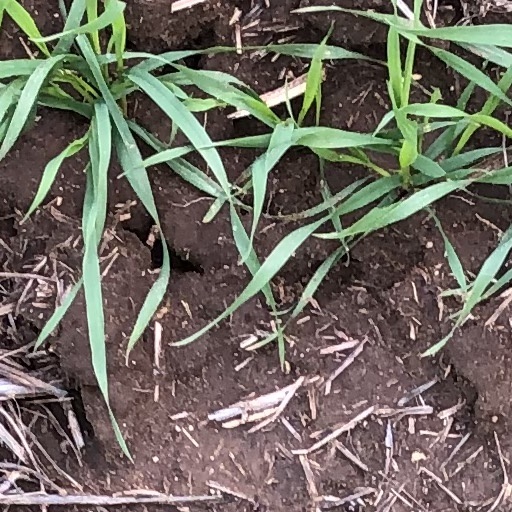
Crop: wheat